People's Park (Budapest)

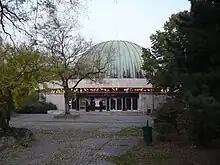
The Planetarium

Népliget or People's Park is the biggest public park in Budapest, Hungary. It is located southeast of the city centre, and covers an area of . It was established to commemorate the 100th anniversary of the union of Pest, Buda and Óbuda. The park is the site of the Planetarium, which is a laser theatre, and the E-klub, the biggest night club in Budapest.